Manteswar

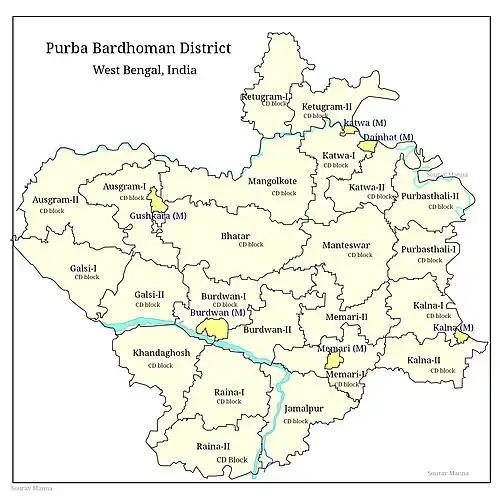
CD blocks of Purba Bardhaman district

Manteswar CD Block is a part of the Bardhaman Plain, the central plain area of the district. The area is surrounded by the Bhagirathi on the east, the Ajay on the north-west and the Damodar on the west and south. Old river channels and small creeks found in the region dry up in the dry season, but the Bardhaman Plains are sometimes subject to heavy floods during the rainy season. The region has recent alluvial soils.